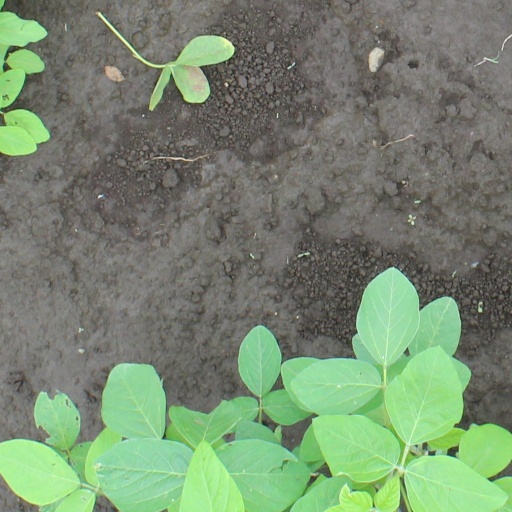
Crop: soybean